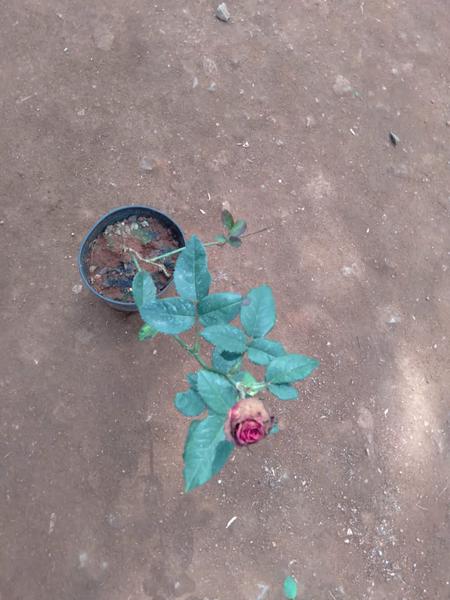
Plant: Rose